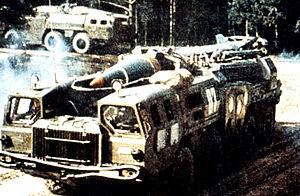
L'arsenal nucléaire de la Russie est l'unique héritier de l'arsenal nucléaire de l'Union soviétique.
L'usine automobile de Minsk est une société administrée par l'état biélorusse, constructeur automobile de camions et d'autobus biélorusse, l'un des plus importants en Europe de l'Est. Elle ne fabrique plus d'automobiles : toute sa production se concentre sur les camions, les bus, les autocars, les minibus et les véhicules militaires.